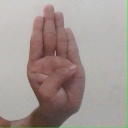
अक्षर: ब